St Michael and St George Cathedral, Makhanda

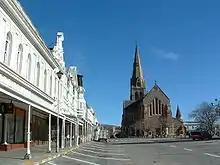
Cathedral of St. Michael and St. George in Church Square

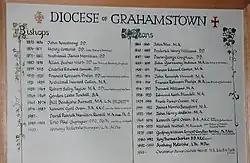
Diocesan chart showing bishops and deans of St Michael and St George Cathedral

The Cathedral of St Michael and St George is the home of the Anglican Diocese of Grahamstown in Makhanda in the Eastern Cape Province of South Africa. It is the episcopal seat of the Bishop of Grahamstown. The cathedral is located on Church Square and has the tallest spire in South Africa . The cathedral is dedicated to St Michael and St George and celebrates its patronal festival on the Sunday closest to Michaelmas (29 September).